John Wakeham

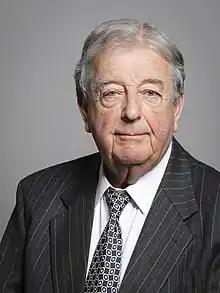
Official portrait, 2019

John Wakeham, Baron Wakeham, (born 22 June 1932) is a British businessman and Conservative Party politician. He was chancellor of Brunel University between 1998 and 2012, and since then has been its chancellor emeritus.